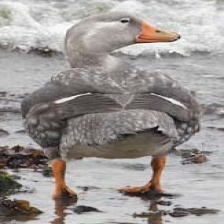
Species: STEAMER DUCK
Scientific name: TACHYERES
ImageNet parent category: drake